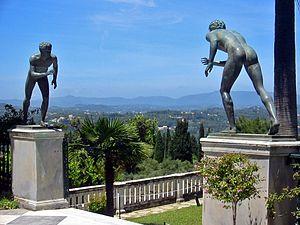
L’Achilleion ou Achilléon est un palais néoclassique de style pompéien situé en périphérie du village de Gastouri, dans le district municipal d’Achilleio, sur l’île grecque de Corfou.
Rien que pour vos yeux est un film britannique réalisé par John Glen, sorti en 1981. C'est le 12ᵉ opus de la série des films de James Bond produite par EON Productions. Roger Moore y incarne James Bond pour la cinquième fois.